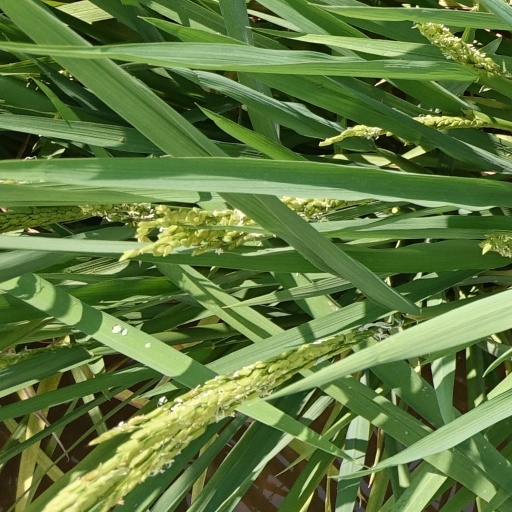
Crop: rice